Penarth Dock railway station

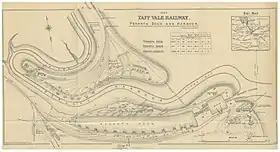
Map of Penarth Harbour in 1896, Penarth Dock station in lower left

The Taff Vale Railway built its line to Penarth in 1865, later extending it to Lavernock, Sully and Cadoxton. Penarth Dock and Harbour station opened in 1878. The name was changed to Penarth Dock in 1928. The station was staffed and had two platforms with substantial buildings, linked by a footbridge. Despite this, it was very quiet during the day, and received almost all its revenue from morning and evening rush hour trains. It was closed on Sundays.